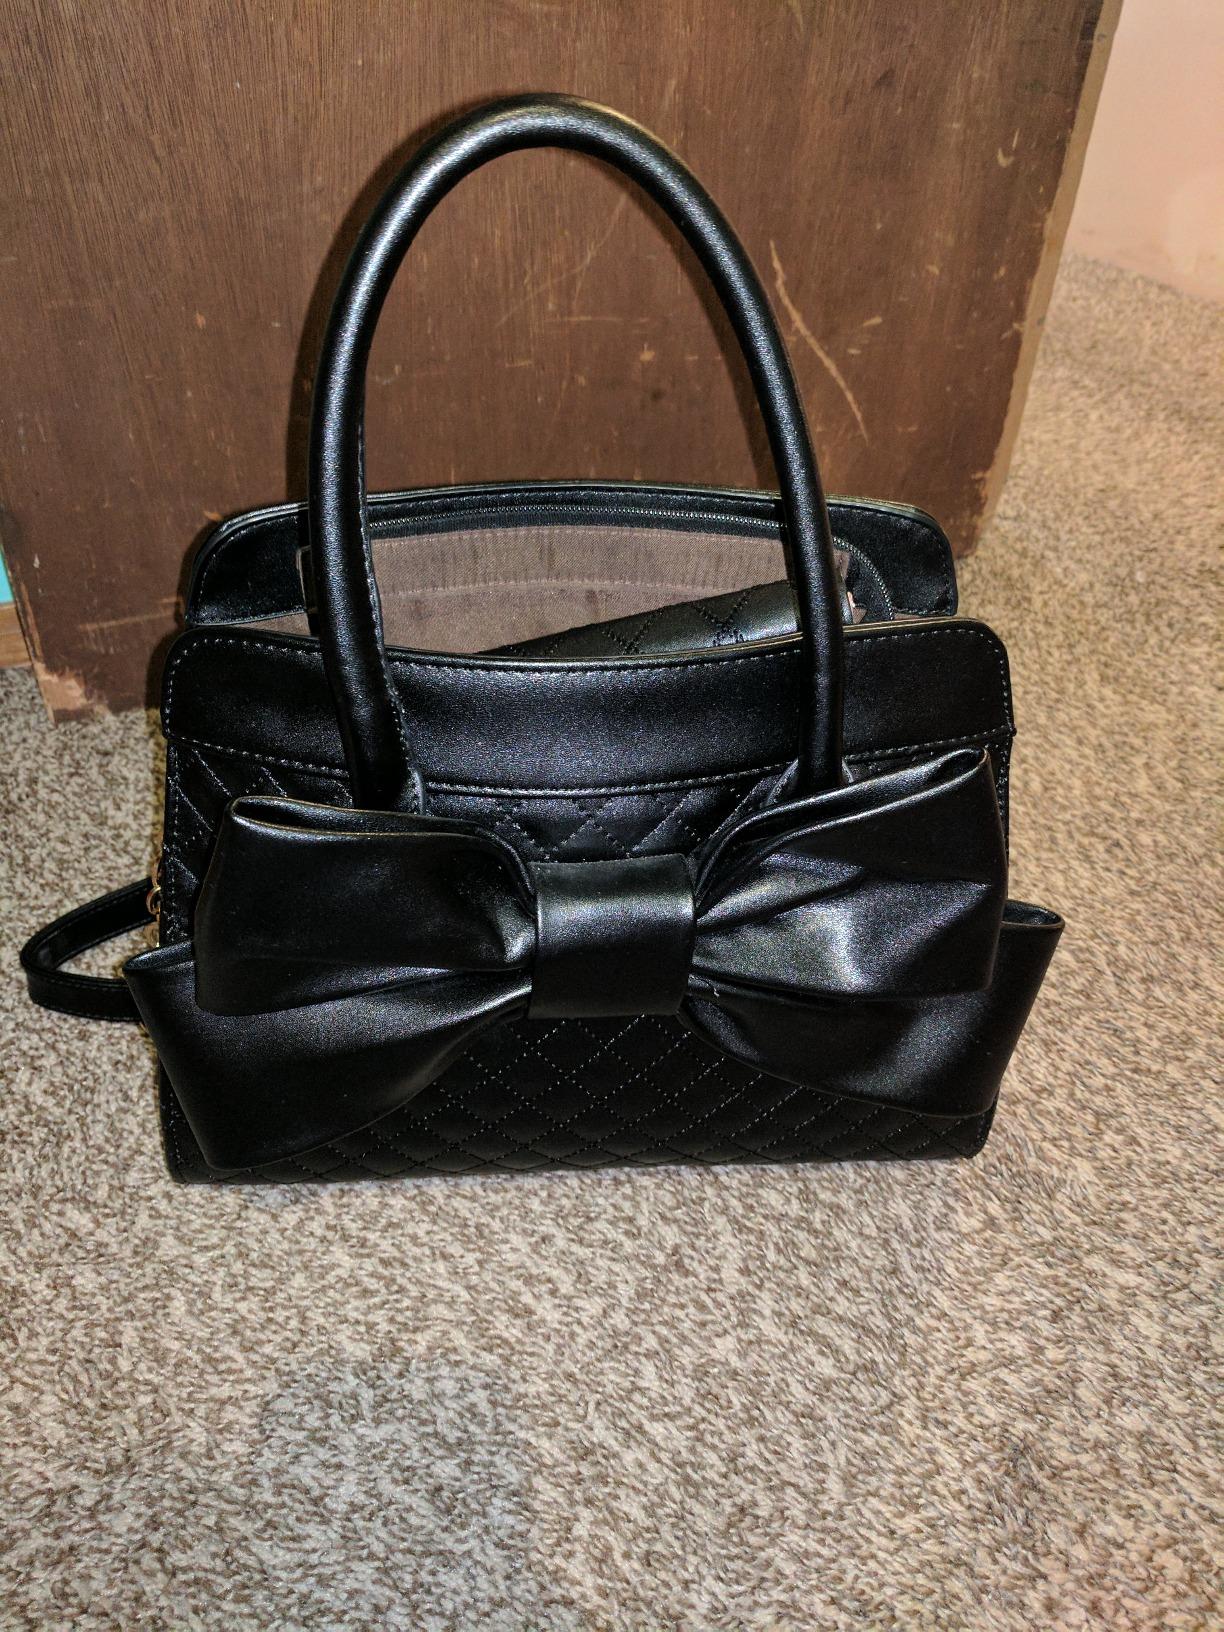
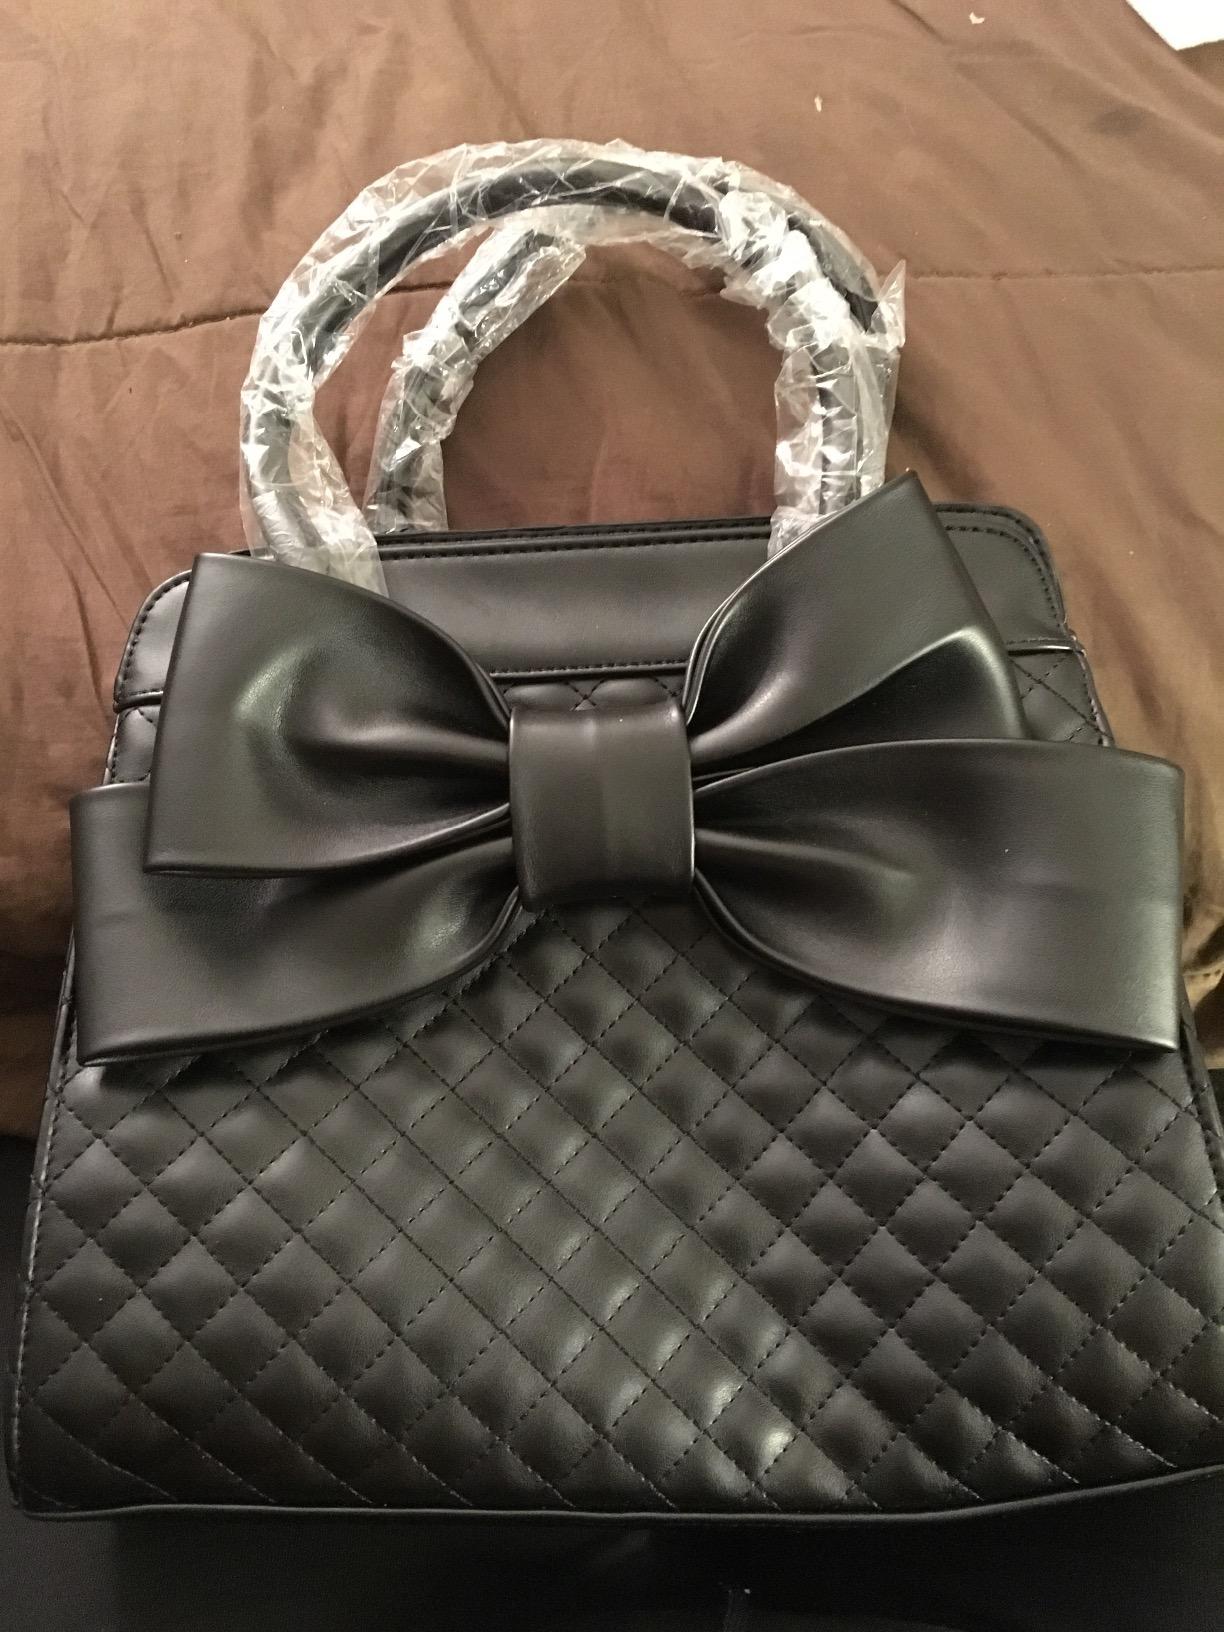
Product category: accessories_handbag
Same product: yes